Puzzling World

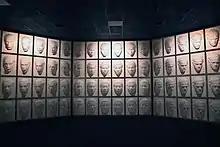
Following Faces Illusion Room

The Leaning Tower of Wanaka is, as the name implies, a tower that is seemingly impossibly balanced on one corner, making the whole structure lean at an angle of 53 degrees to the ground.